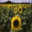
Label: sunflower